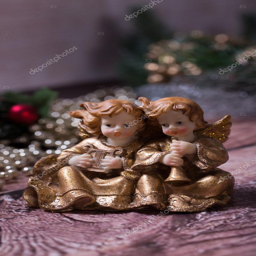
christmas angels singing and playing on the harp and trumpet -- stock photo #